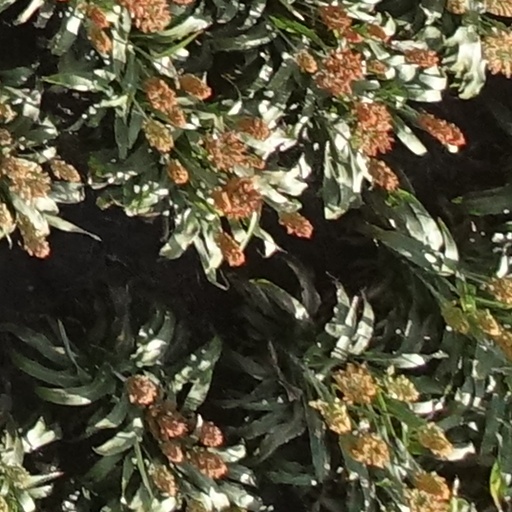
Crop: sorghum